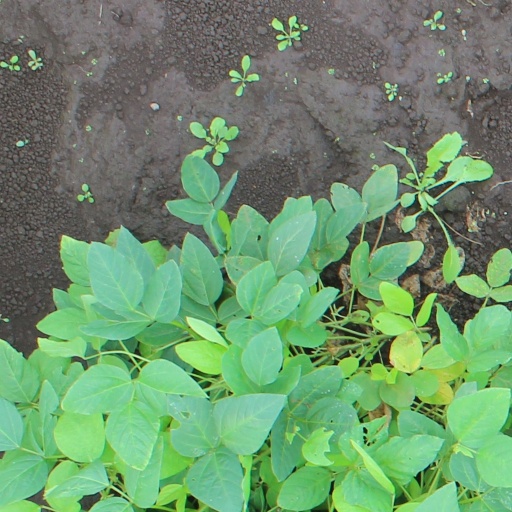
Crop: soybean